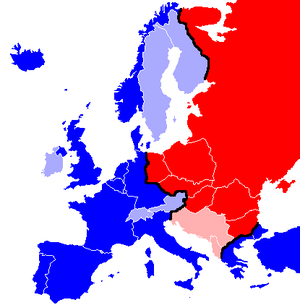
Vesteuropa / Den kolde krig deler Europa i Østlige/Vestlige blok
Vesteuropa blev i høj grad defineret af den kolde krig, med "jerntæppet" som adskilte det fra Østeuropa (lande under Warszawapagten). Tyrkiet – som et medlem af NATO – er inkluderet, men er ellers oftest udeladt på grund af kulturelle forskelle fra andre NATO medlemmer.
Vesteuropa er hovedsageligt et kulturelt/politisk begreb skabt og brugt under den kolde krig. Det betyder hovedsageligt de europæiske lande som deltog i 1. verdenskrig. Det adskilte sig tidligere, og til dels stadigvæk, fra Østeuropa på områder som økonomi, politik, kultur og religion snarere end på klare geografiske grænser. Disse grænser overlapper hinanden og fluktuerer historisk set, hvilket gør definitionen Vesteuropa sværere at forstå.